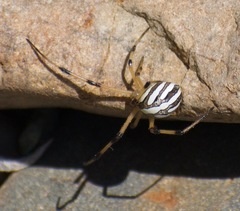
Species: Lactrodectus_hesperus